Malcolm Greene Chace

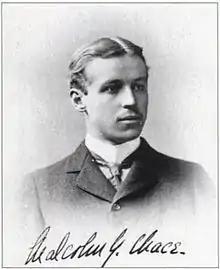

Malcolm Greene Chace (March 12, 1875 – July 16, 1955) was an American financier and textile industrialist who was instrumental in bringing electric power to New England. He was a pioneer of the sport of ice hockey in the United States, and was Yale University's first hockey captain. He was also an amateur tennis player whose highest ranking was U.S. No. 3 in 1895.